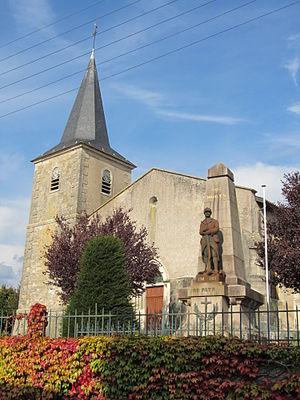
Essey-et-Maizerais est une commune française située dans le département de Meurthe-et-Moselle en région Grand Est.